Frisch House

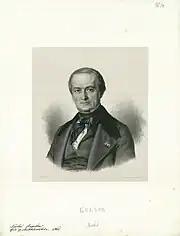
Nicolai Aagesen

The property was home to three households at the 1787 census. Wielhelm August Hansen (1743–1685), a high-ranking civil servant in Rentekammeret, resided in the building with his wife Inger Charlotte Graah, a servant, a coachman, a caretaker, a female cook and a maid. Morten Munck (1730–1796), a councilman and director, resided in the building with three sons, three daughters, a servant, a housekeeper, a female cook and a maid. Munck's wife Karen Barfred had died in 1781. The eldest of the three sons was naval officer Hans Munck (1877–1822). Martha Catharine Block, the proprietor of a tavern in the basement, resided in the associated dwelling with her four children (aged three to 12) and one maid. Munck's wife Karen Barfred had died in 1781. The eldest of the three sons was naval officer Hans Munck (1877–1822).